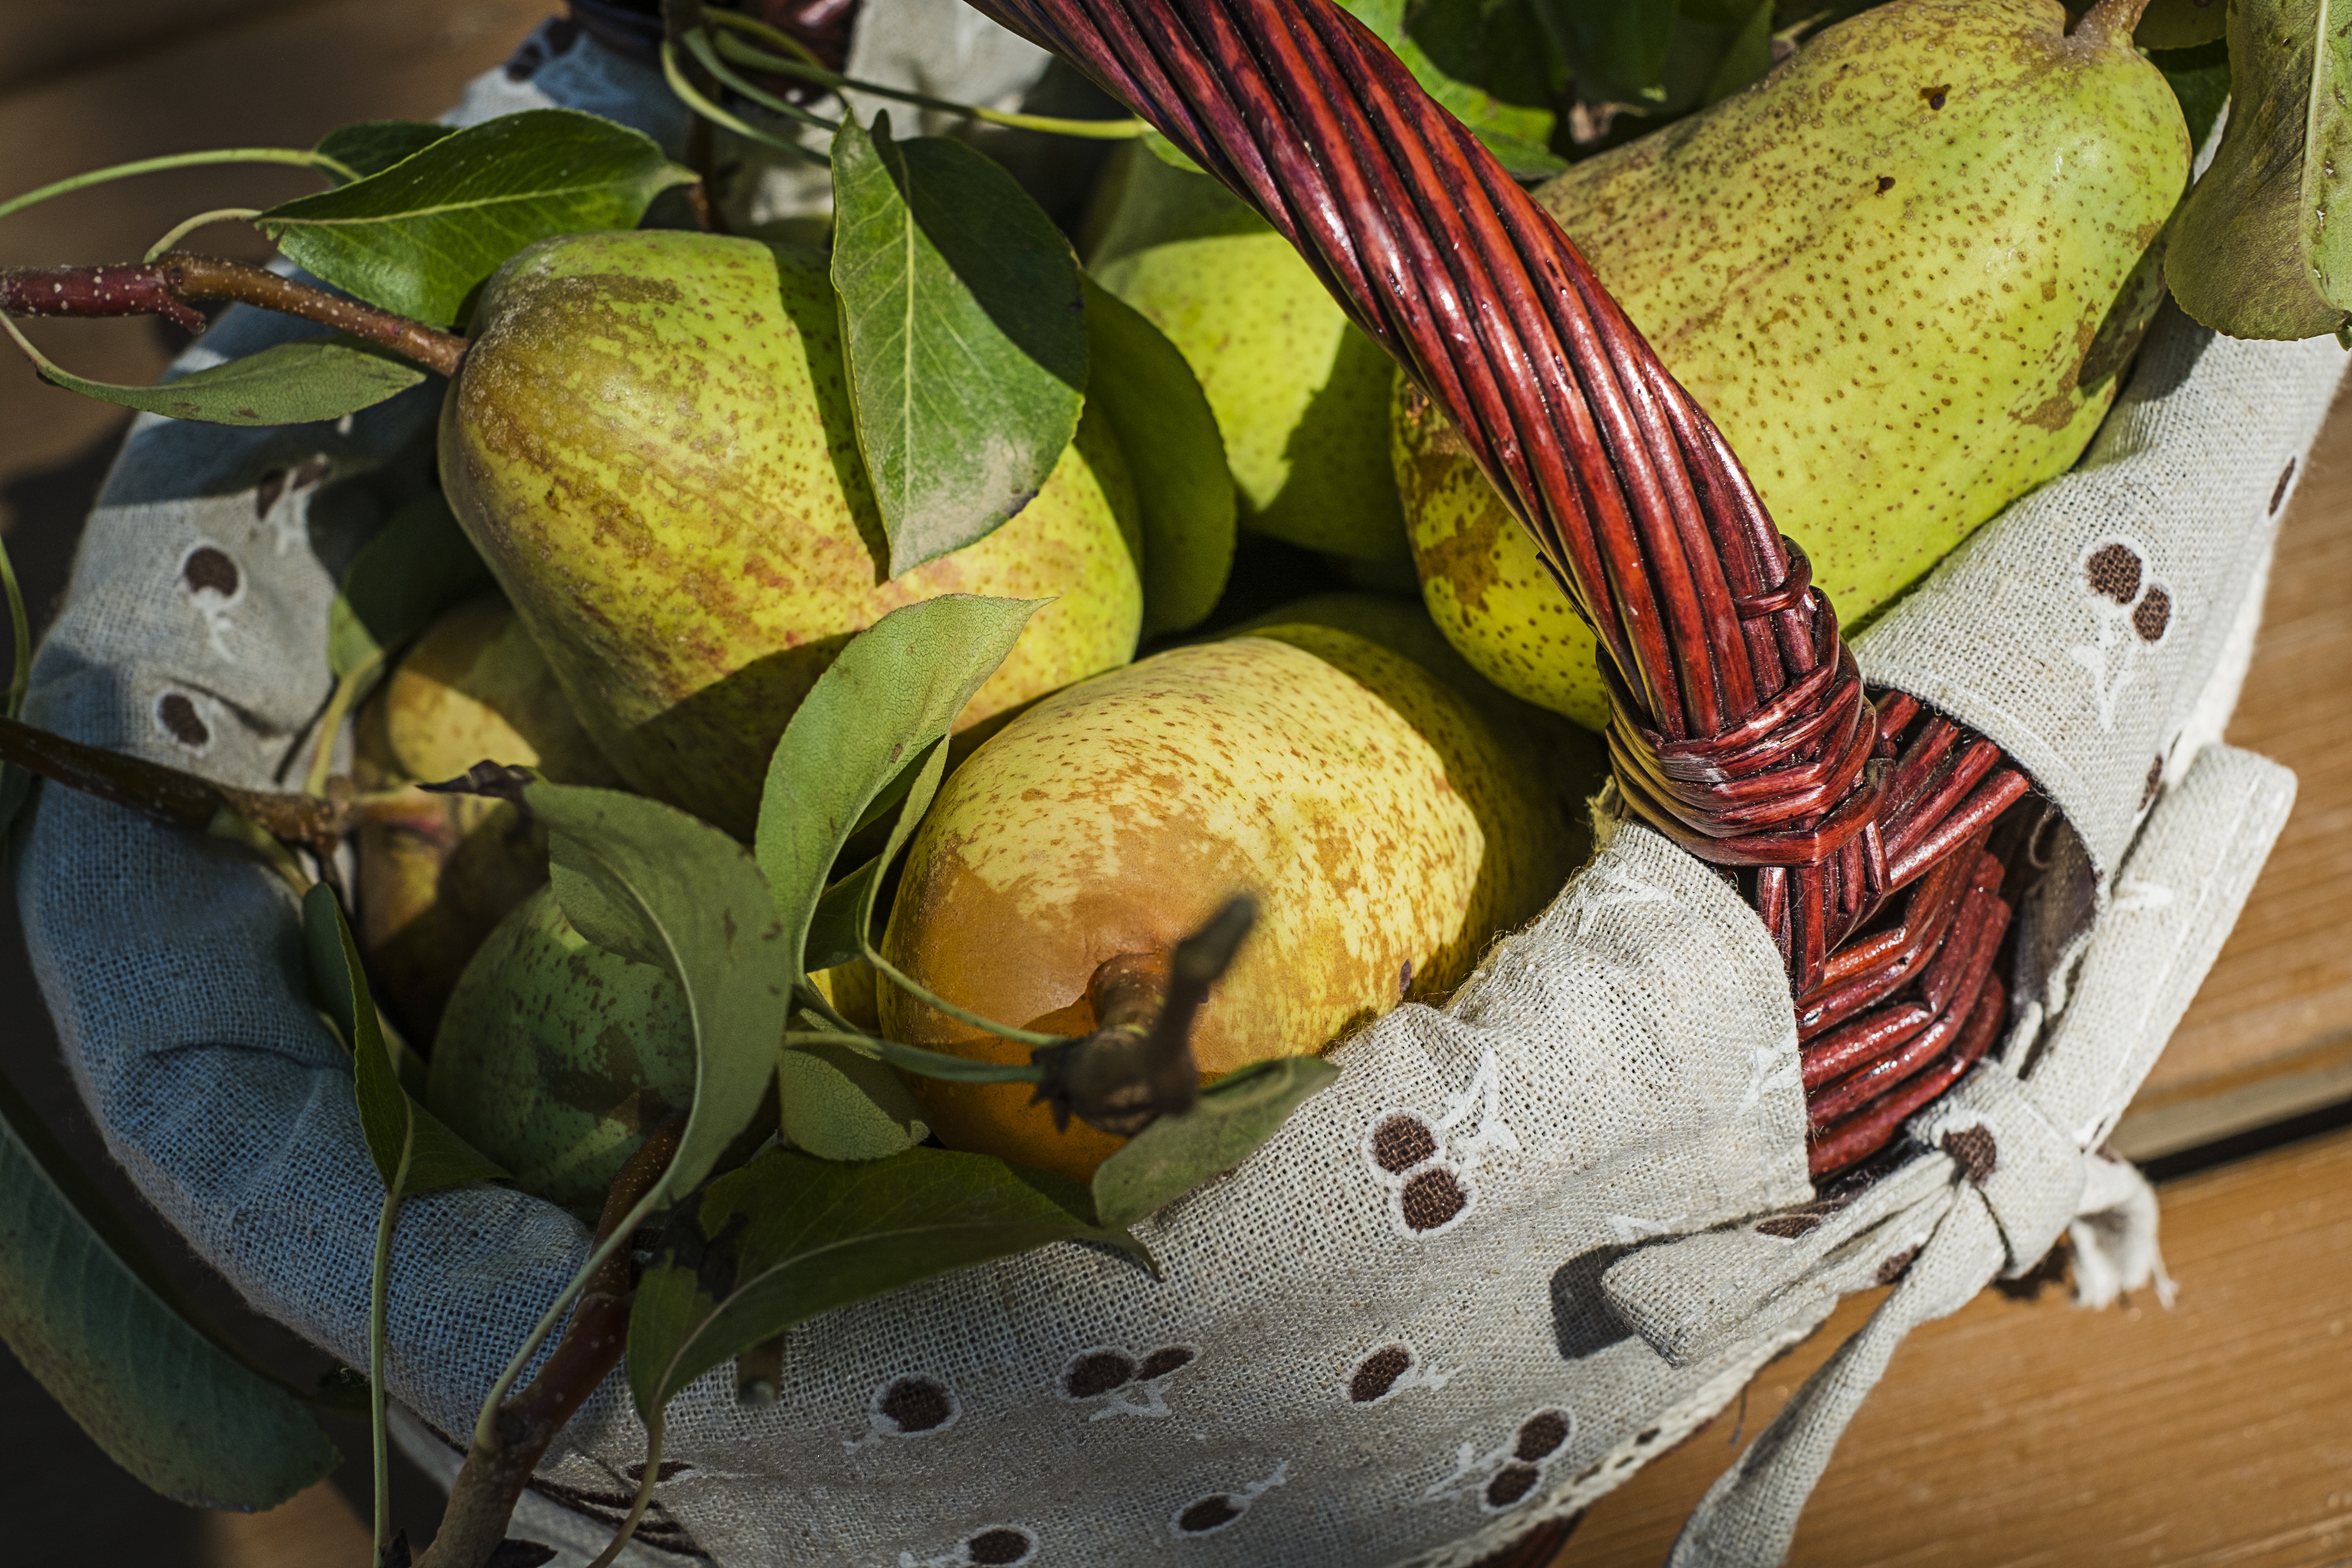
plant, fruit, leaf, flower, food, green, produce, color, autumn, pear, still life, gourd, nutrition, bless you, mature, flowering plant, spanish food, land plant